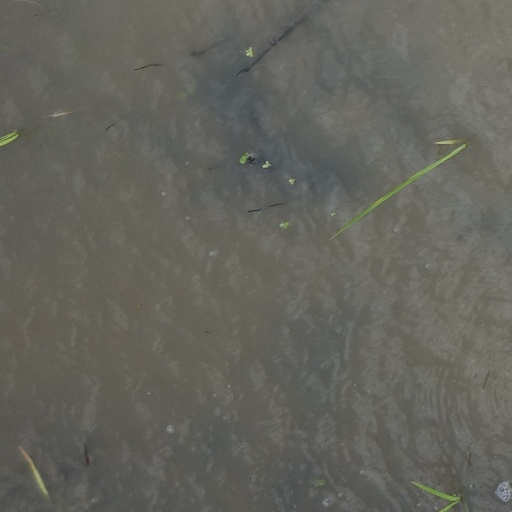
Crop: rice